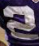
Number: 2